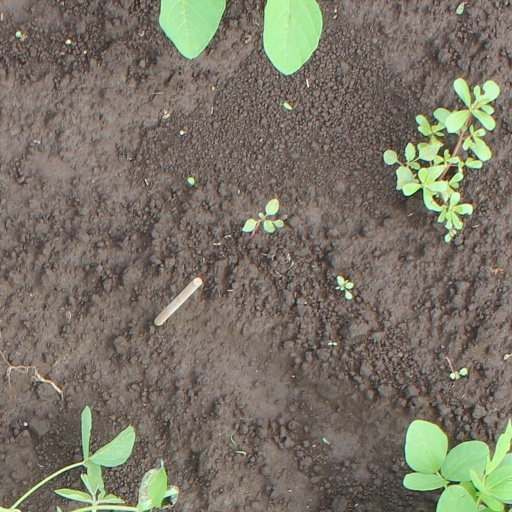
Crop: soybean